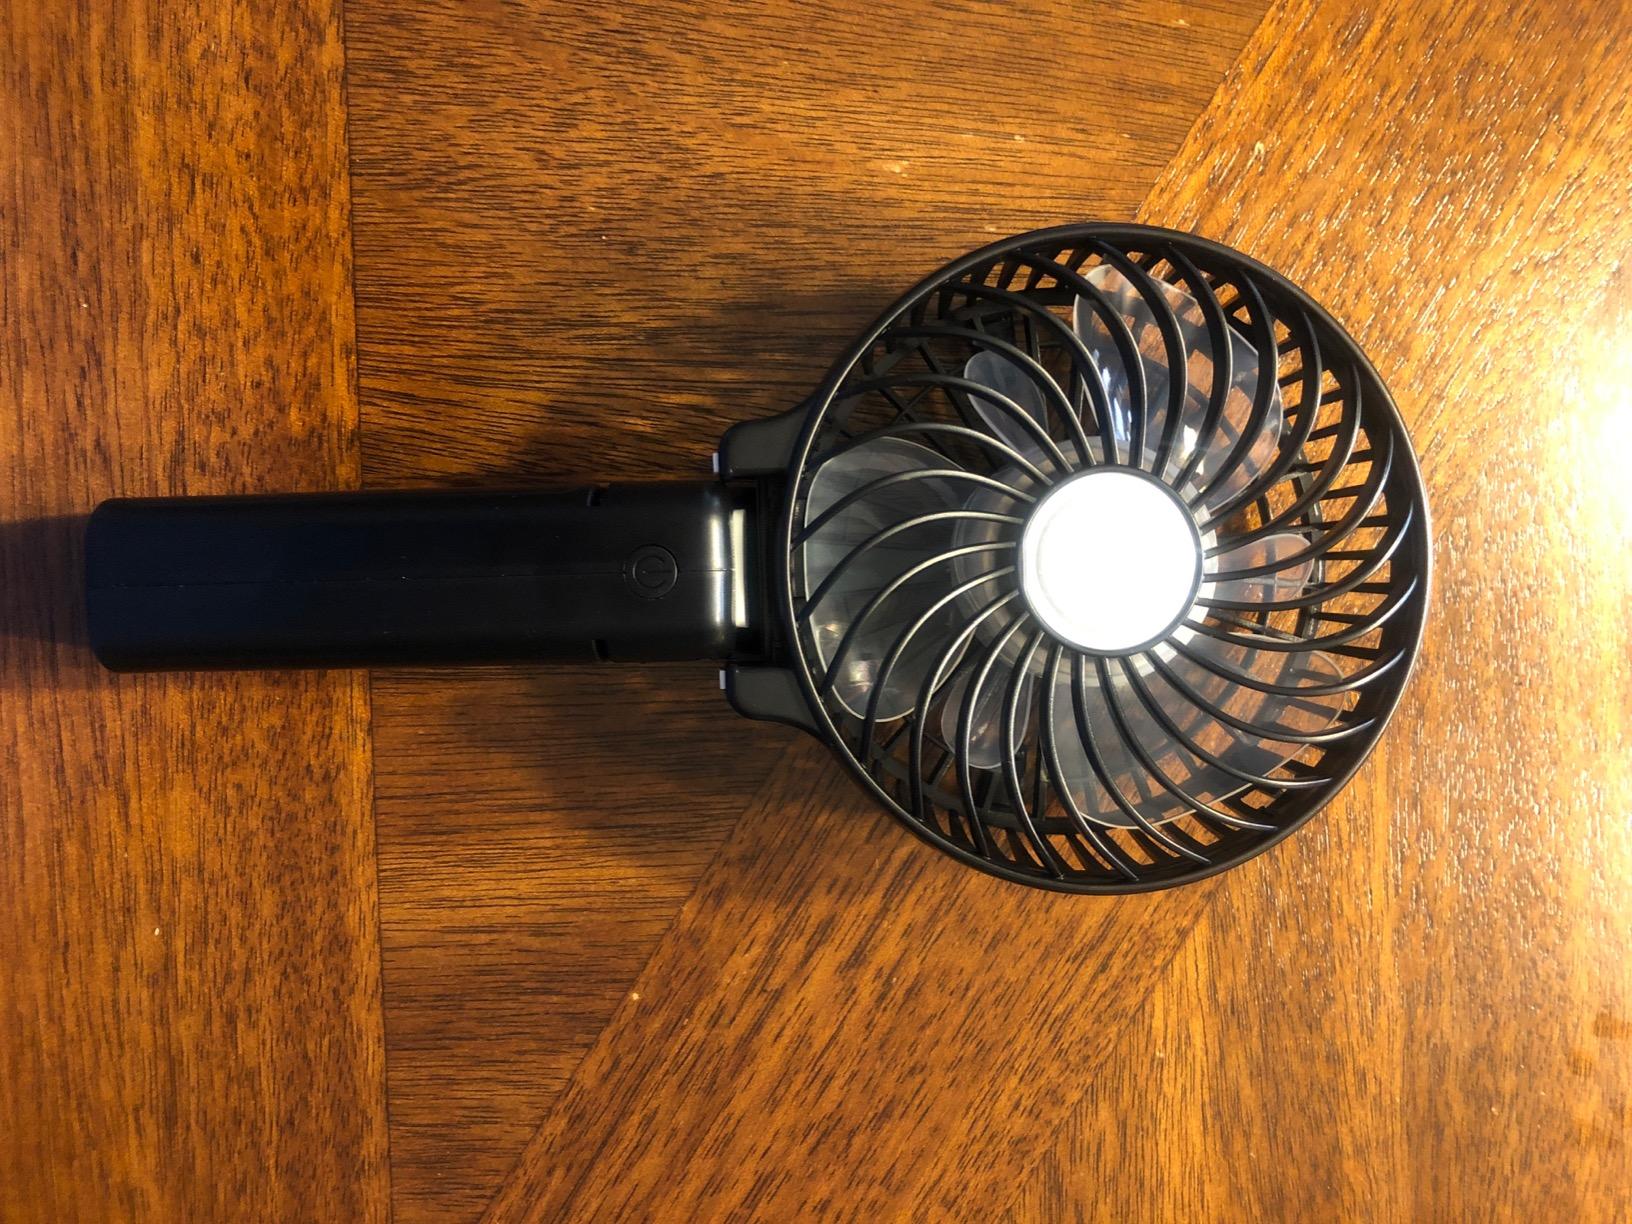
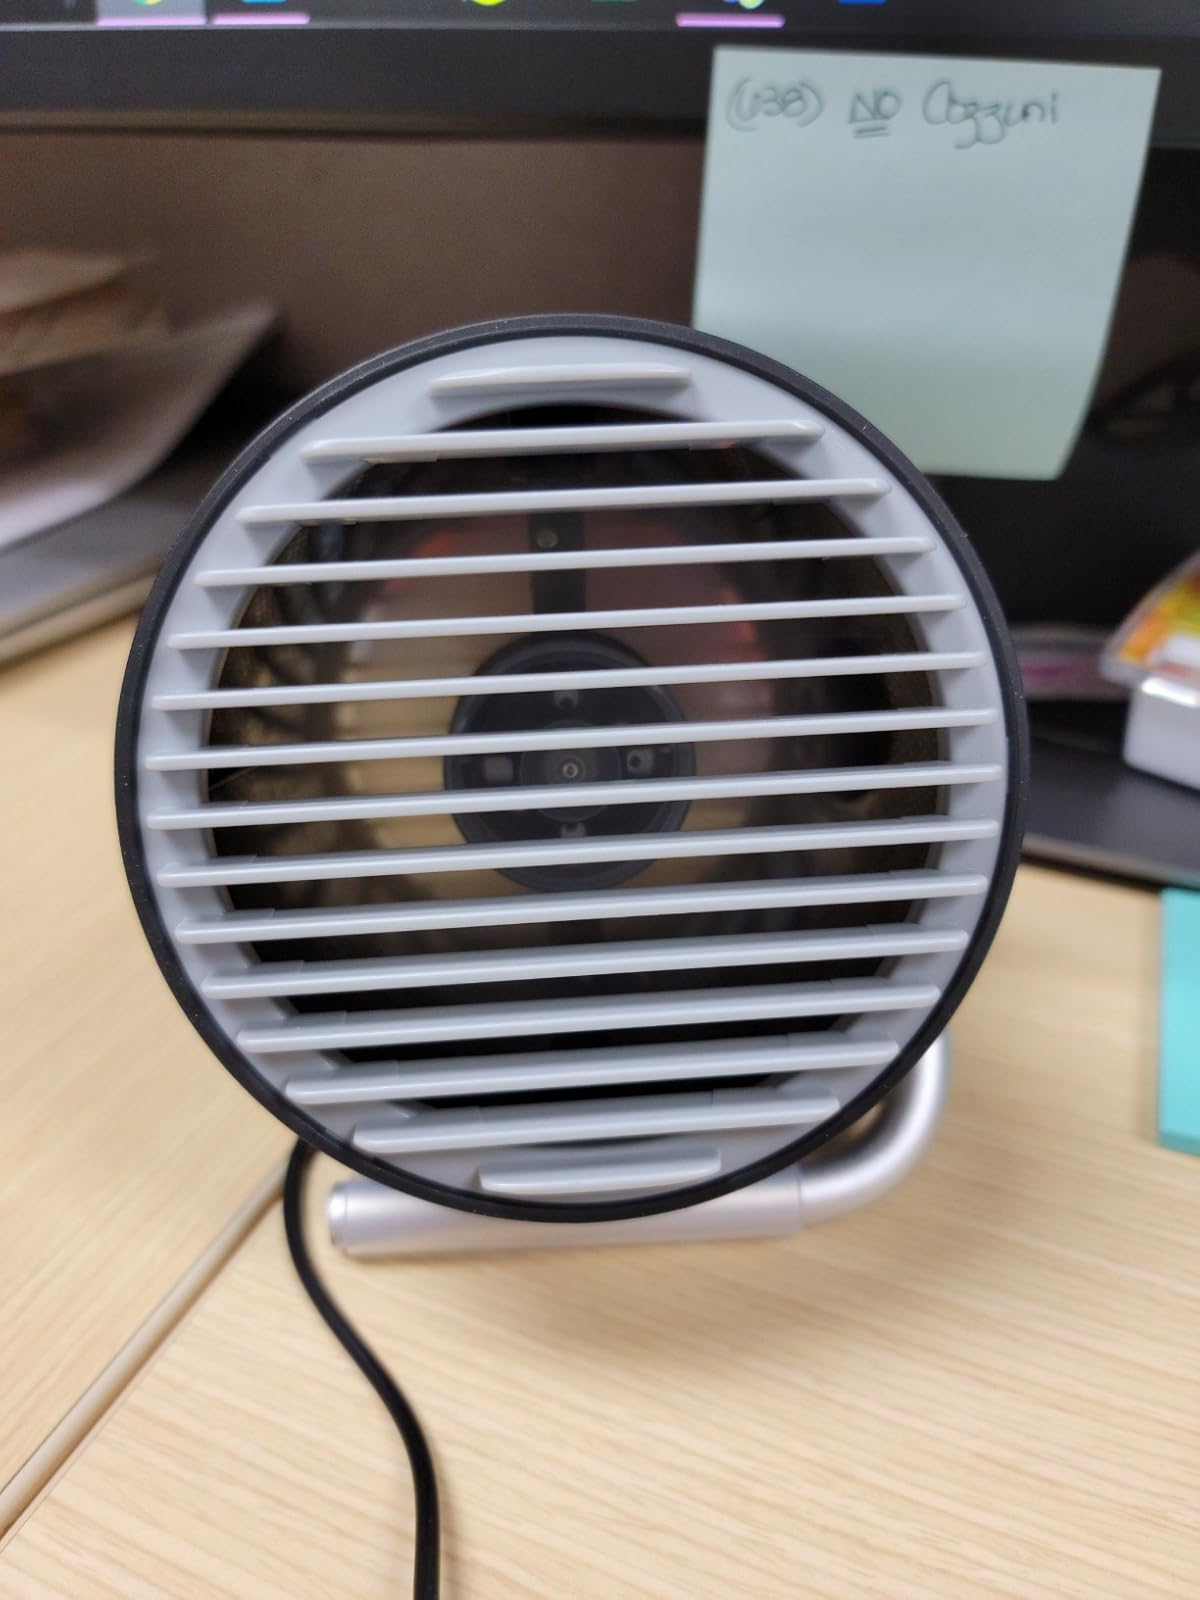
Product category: fan
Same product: no